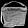
Label: Bag